Al-Jahith's Treasury

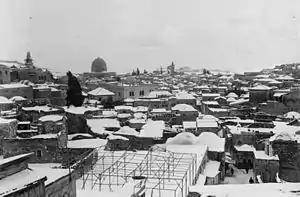
Jerusalem rooftops after the rare snowstorm of 1921. According to al-Maaytah family tradition, Khalil re-established the bookstore in Jerusalem in one of the snowiest winters in recent memory.

In early 1921, Khalil and his maternal uncle were among the sheikhs of Karak who pledged their loyalty to Abdullah I at Qatraneh, on his way from Ma'an to Amman. It was in Qatraneh at this time that Abdullah I issued a royal license for the establishment of a bookstore in the Emirate. That same winter, Khalil re-established the bookstore in the Old City of Jerusalem. It was located near the Damascus Gate, and it was known as Ṣā' Khalīl al-Raḥmān, or the "Chamber of Abraham", based on the patriarch's Qur'anic epithet as the beloved friend (Khalīl) of God (al-Raḥmān).